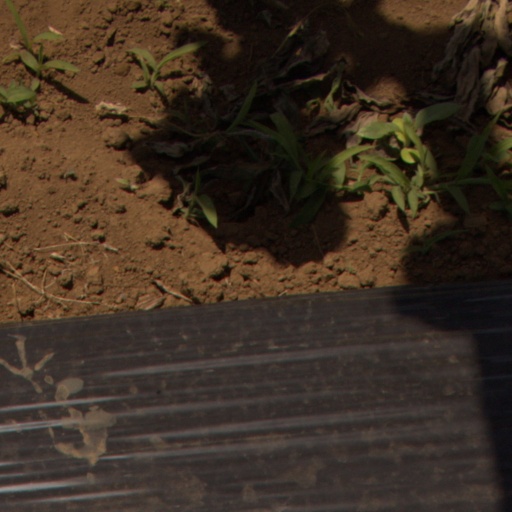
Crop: Jerusalem artichoke